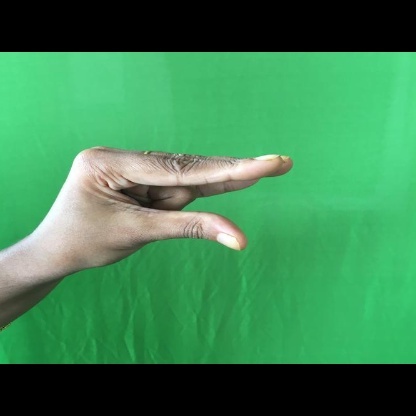
Mudra: Kangulam